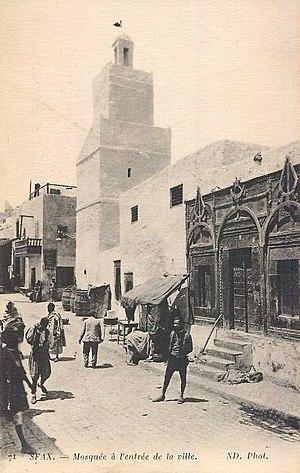
La mosquée El Ajouzine, dite aussi Jemaâ El Ajouzine, est l'une des mosquées de la médina de Sfax.